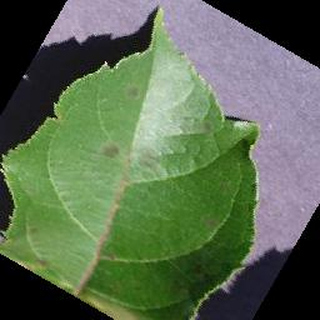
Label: apple_apple_scab